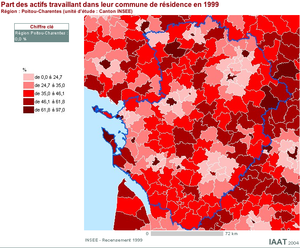
Carte des actifs travaillant dans leur commune de résidence, Poitou-Charentes, 1999 Cette carte est généreusement fournie par l'IAAT (Institut atlantique d'aménagement du territoire) Je la place comme convenu avec eux sous licence GFDL
Au premier janvier 2007, la population de la région Poitou-Charentes était de 1 741 787 habitants, soit une augmentation de 0,91 % par rapport au dernier chiffre de 2006. Entre 1999 et 2006, la population de la région avait progressé au rythme de 0,74 %, pourcentage dû essentiellement à l'immigration, l'accroissement naturel étant un des plus faibles du pays.